Hindi cinema

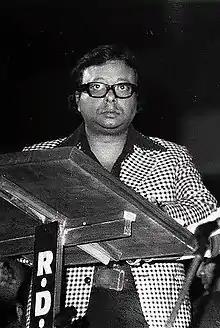
R. D. Burman is considered one of the most prolific and influential music director of Hindi cinema.

Bollywood film music is called "filmi" (from the Hindi "of films"). Bollywood songs were introduced with Ardeshir Irani's "Alam Ara" (1931) song, "De De Khuda Ke Naam pay pyaare". Bollywood songs are generally pre-recorded by professional playback singers, with the actors then lip syncing the words to the song on-screen (often while dancing). Although most actors are good dancers, few are also singers; a notable exception was Kishore Kumar, who starred in several major films during the 1950s while having a rewarding career as a playback singer. K. L. Saigal, Suraiyya, and Noor Jehan were known as singers and actors, and some actors in the last thirty years have sung one or more songs themselves.